Ipswich North State School

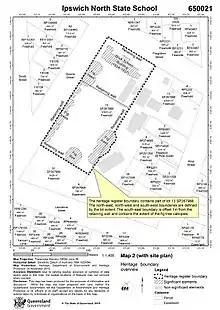
Site map, 2016

Even before the October 1929 stock market crash, the Queensland Government initiated an Unemployment Relief Scheme, through a work programme by the Department of Public Works (DPW). This included painting and repairs to school buildings. By mid-1930 men were undertaking grounds improvement works to schools under the scheme. Extensive funding was given for improvements to school grounds, including fencing and levelling ground for play areas, involving terracing and retaining walls. This work created many large school ovals, which prior to this period were mostly cleared of trees but not landscaped. These play areas became a standard inclusion within Queensland state schools and a characteristic element.